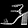
Label: Sandal